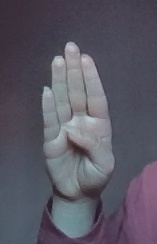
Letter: kaaf